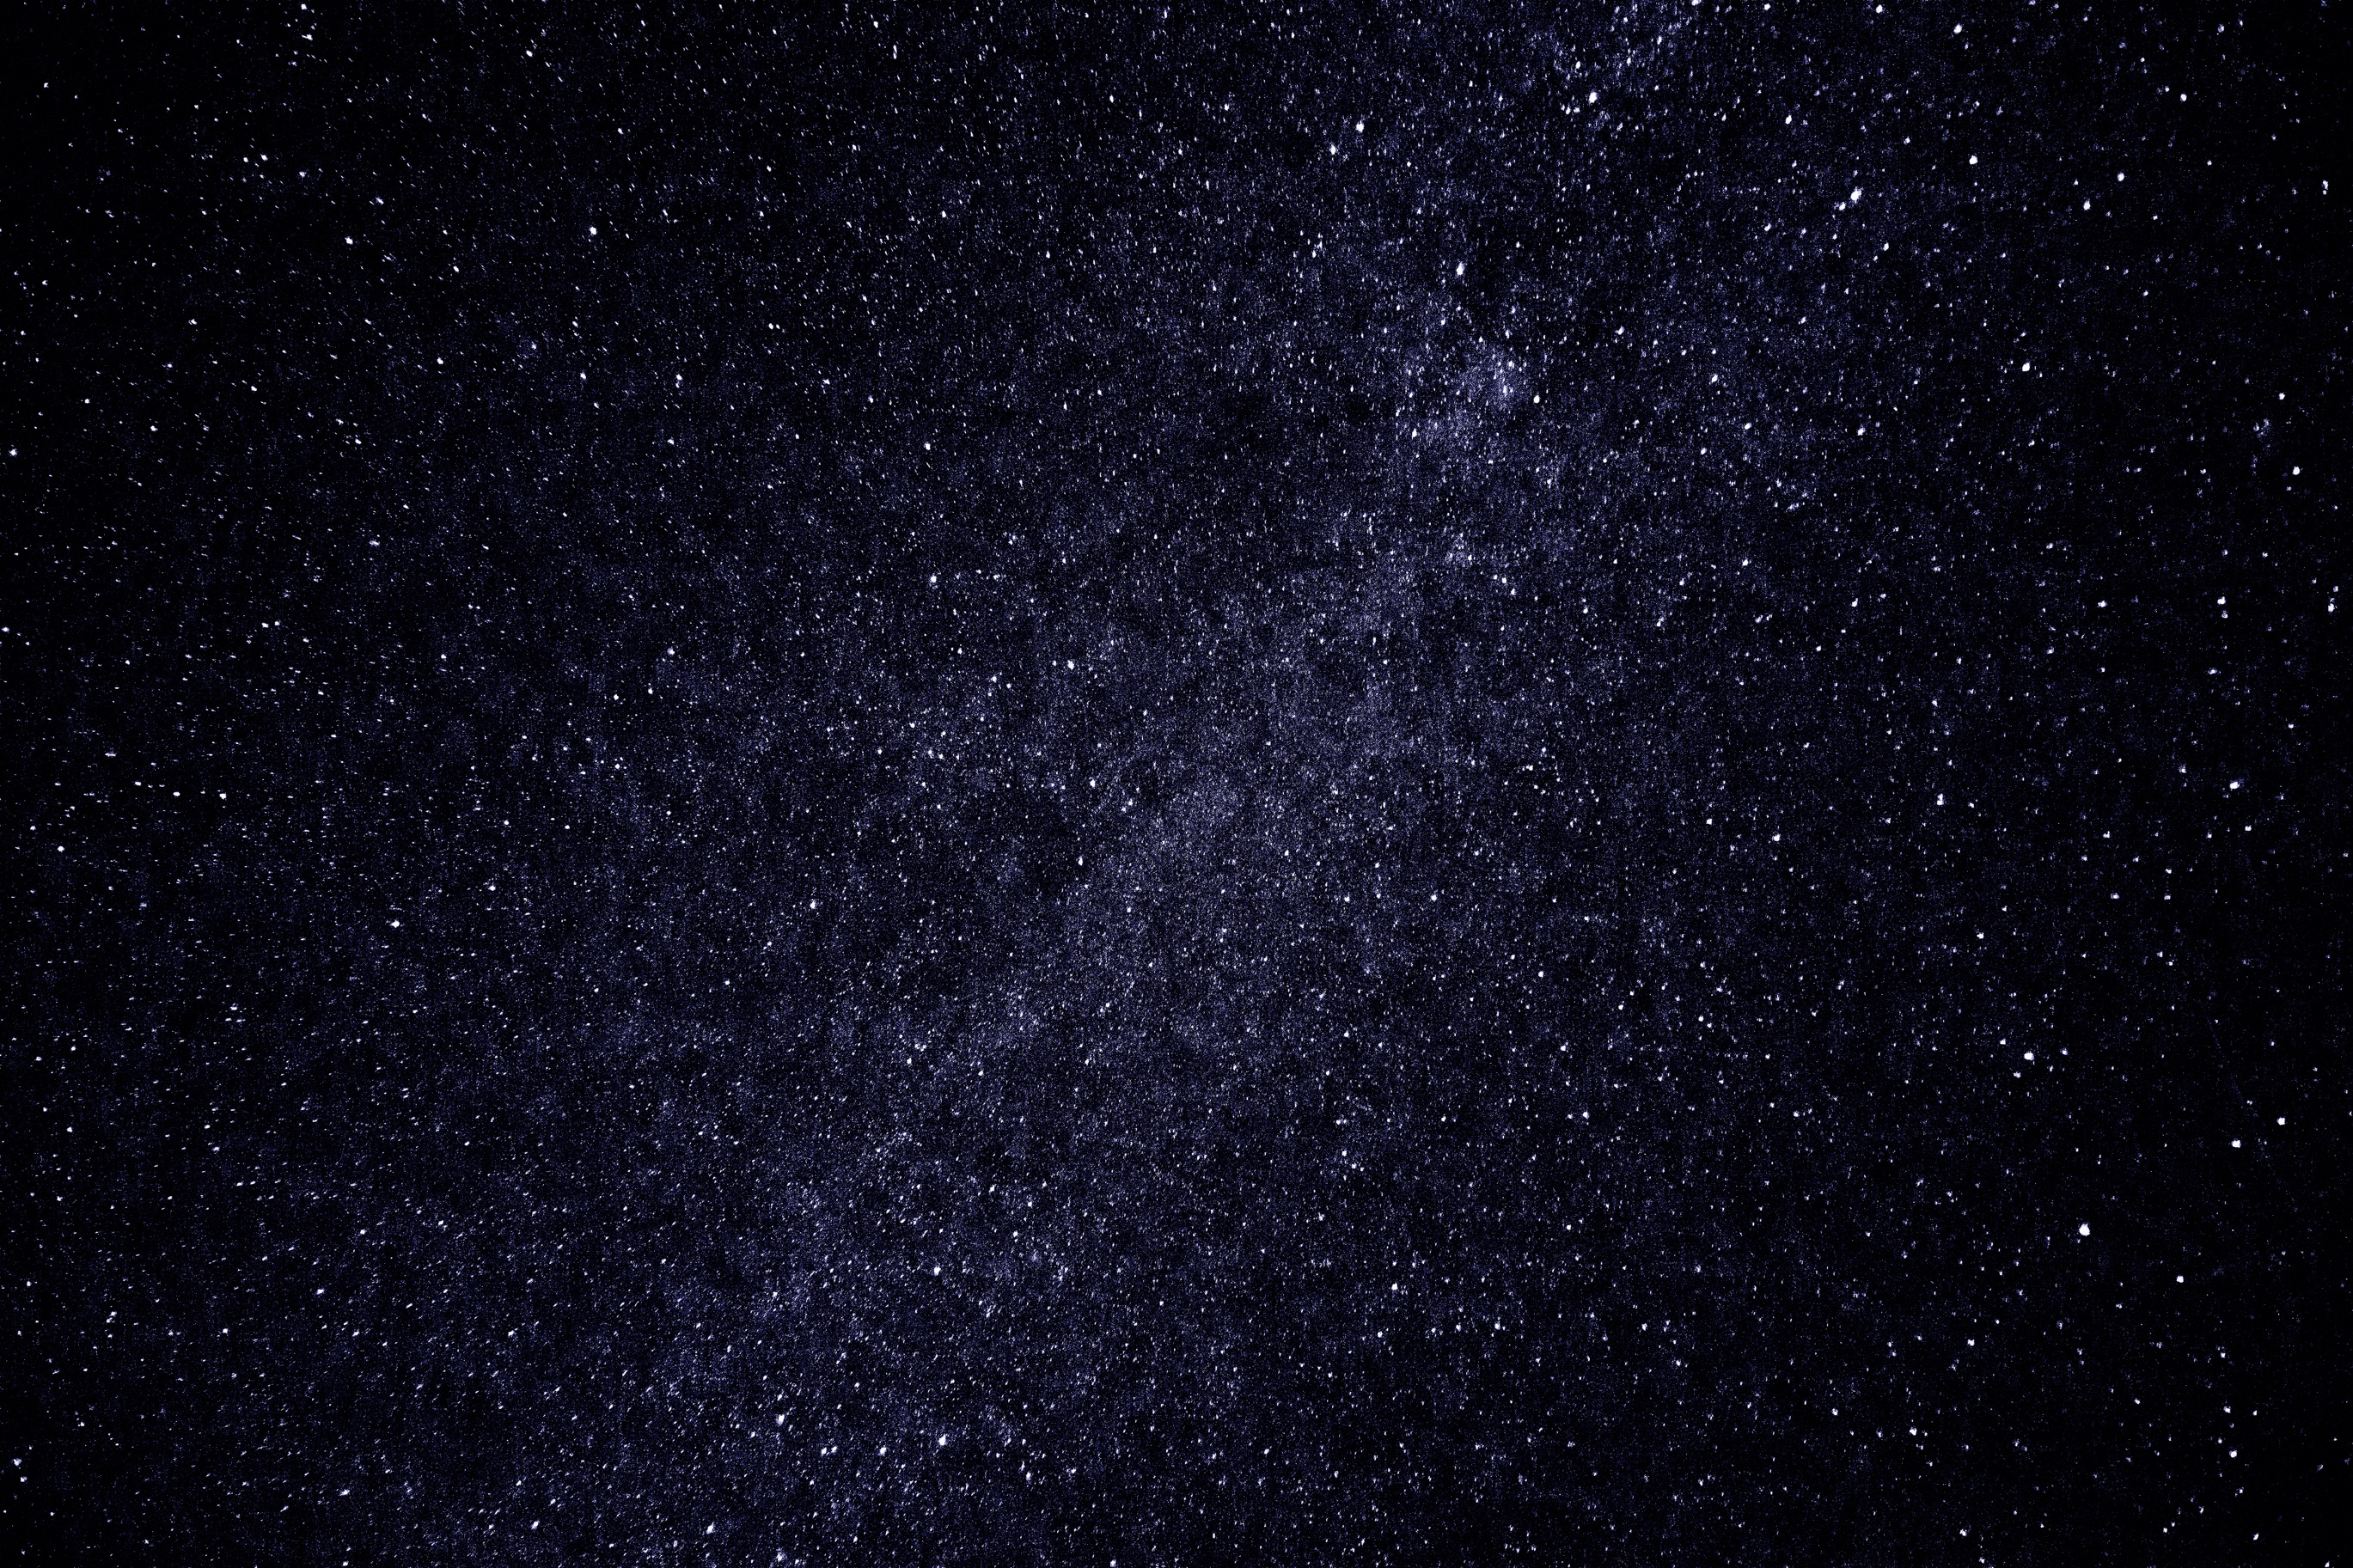
sky, night, star, milky way, texture, atmosphere, constellation, space, galaxy, night sky, nebula, outer space, background, astronomy, starry sky, midnight, astronomical object